Rayleigh fading

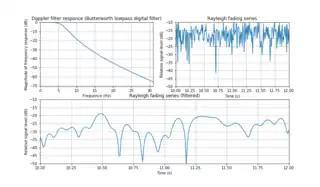
Filtered by Butterworth filter Rayleigh time series (Sampling frequency is 120 Hz.)

According to Doppler PSD can also be modeled via Butterworth filter as: